Ribeiroia ondatrae

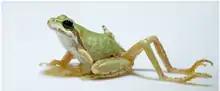
Pacific tree frog with limb malformation induced by "R. ondatrae"

"R. ondatrae"s mechanism of causing malformations is still unknown, but there seems to be evidence in which areas of the body it infects more. Studies show that when frogs or toads are affected with "R. ondatrae" it seems that the most common spot for any deformity is on the hind limbs. These malformations are characterized by the following: skin webbings, missing digits/limbs, cutaneous fusions and bony bridges. The general thought is that it is believed that the forelimb is not as likely to be malformed as the hind limbs, which develop in unceasing proximity to the environment. The amount of exposure to "R. ondatrae" cercariae appears to determine where a deformity will occur. For instance, a moderate amount of "R. ondatrae" can affect the forelimbs of amphibians, but a heavy parasite load does not affect the forelimbs and only causes deformities in hind limbs.